Aahaa..! (1997 film)

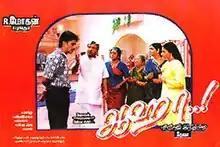
Poster

Aahaa..! is a 1997 Indian Tamil-language film directed by Suresh Krissna, starring Rajiv Krishna and Sulekha. The film was a decent hit among Diwali releases and ran for 100 days. The film depicts a typical Brahmin family. It was remade in Telugu under the same title (1998) and in Kannada as "Ghauttham" (2009).